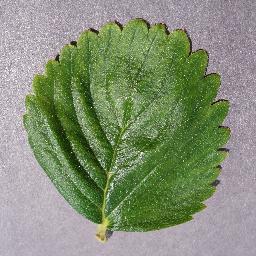
Label: Strawberry___healthy